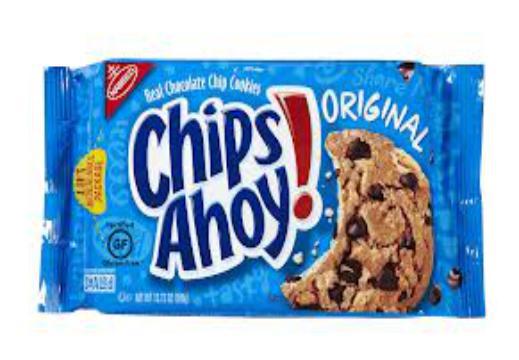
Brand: Chips Ahoy!
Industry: Food